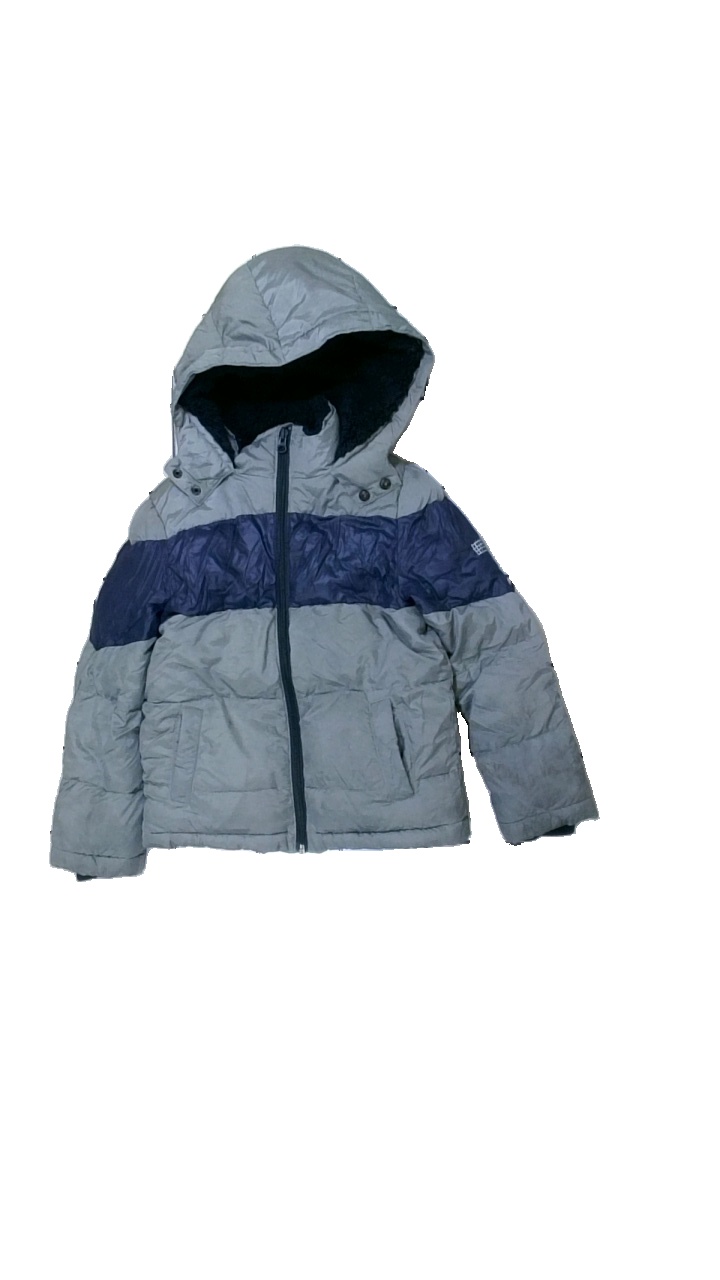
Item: Jacket (Children)
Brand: Carrement Bean
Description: jacka med tryck
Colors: Grey, Blue
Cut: Regular
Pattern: Other
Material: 100% polyester
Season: Winter
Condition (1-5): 3
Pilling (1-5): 3
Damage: smuts fläckar och lösa trådar
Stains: Major
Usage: Export
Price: <50